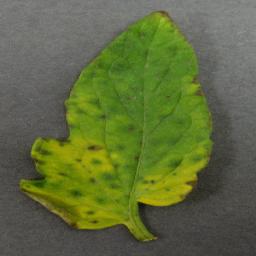
Label: Tomato___Tomato_Yellow_Leaf_Curl_Virus